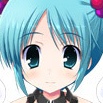
Portrait style: Anime Portrait